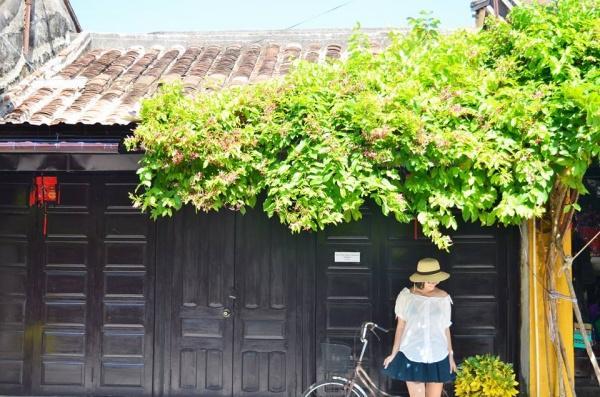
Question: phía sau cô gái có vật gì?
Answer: phía sau cô gái có một chiếc xe đạp